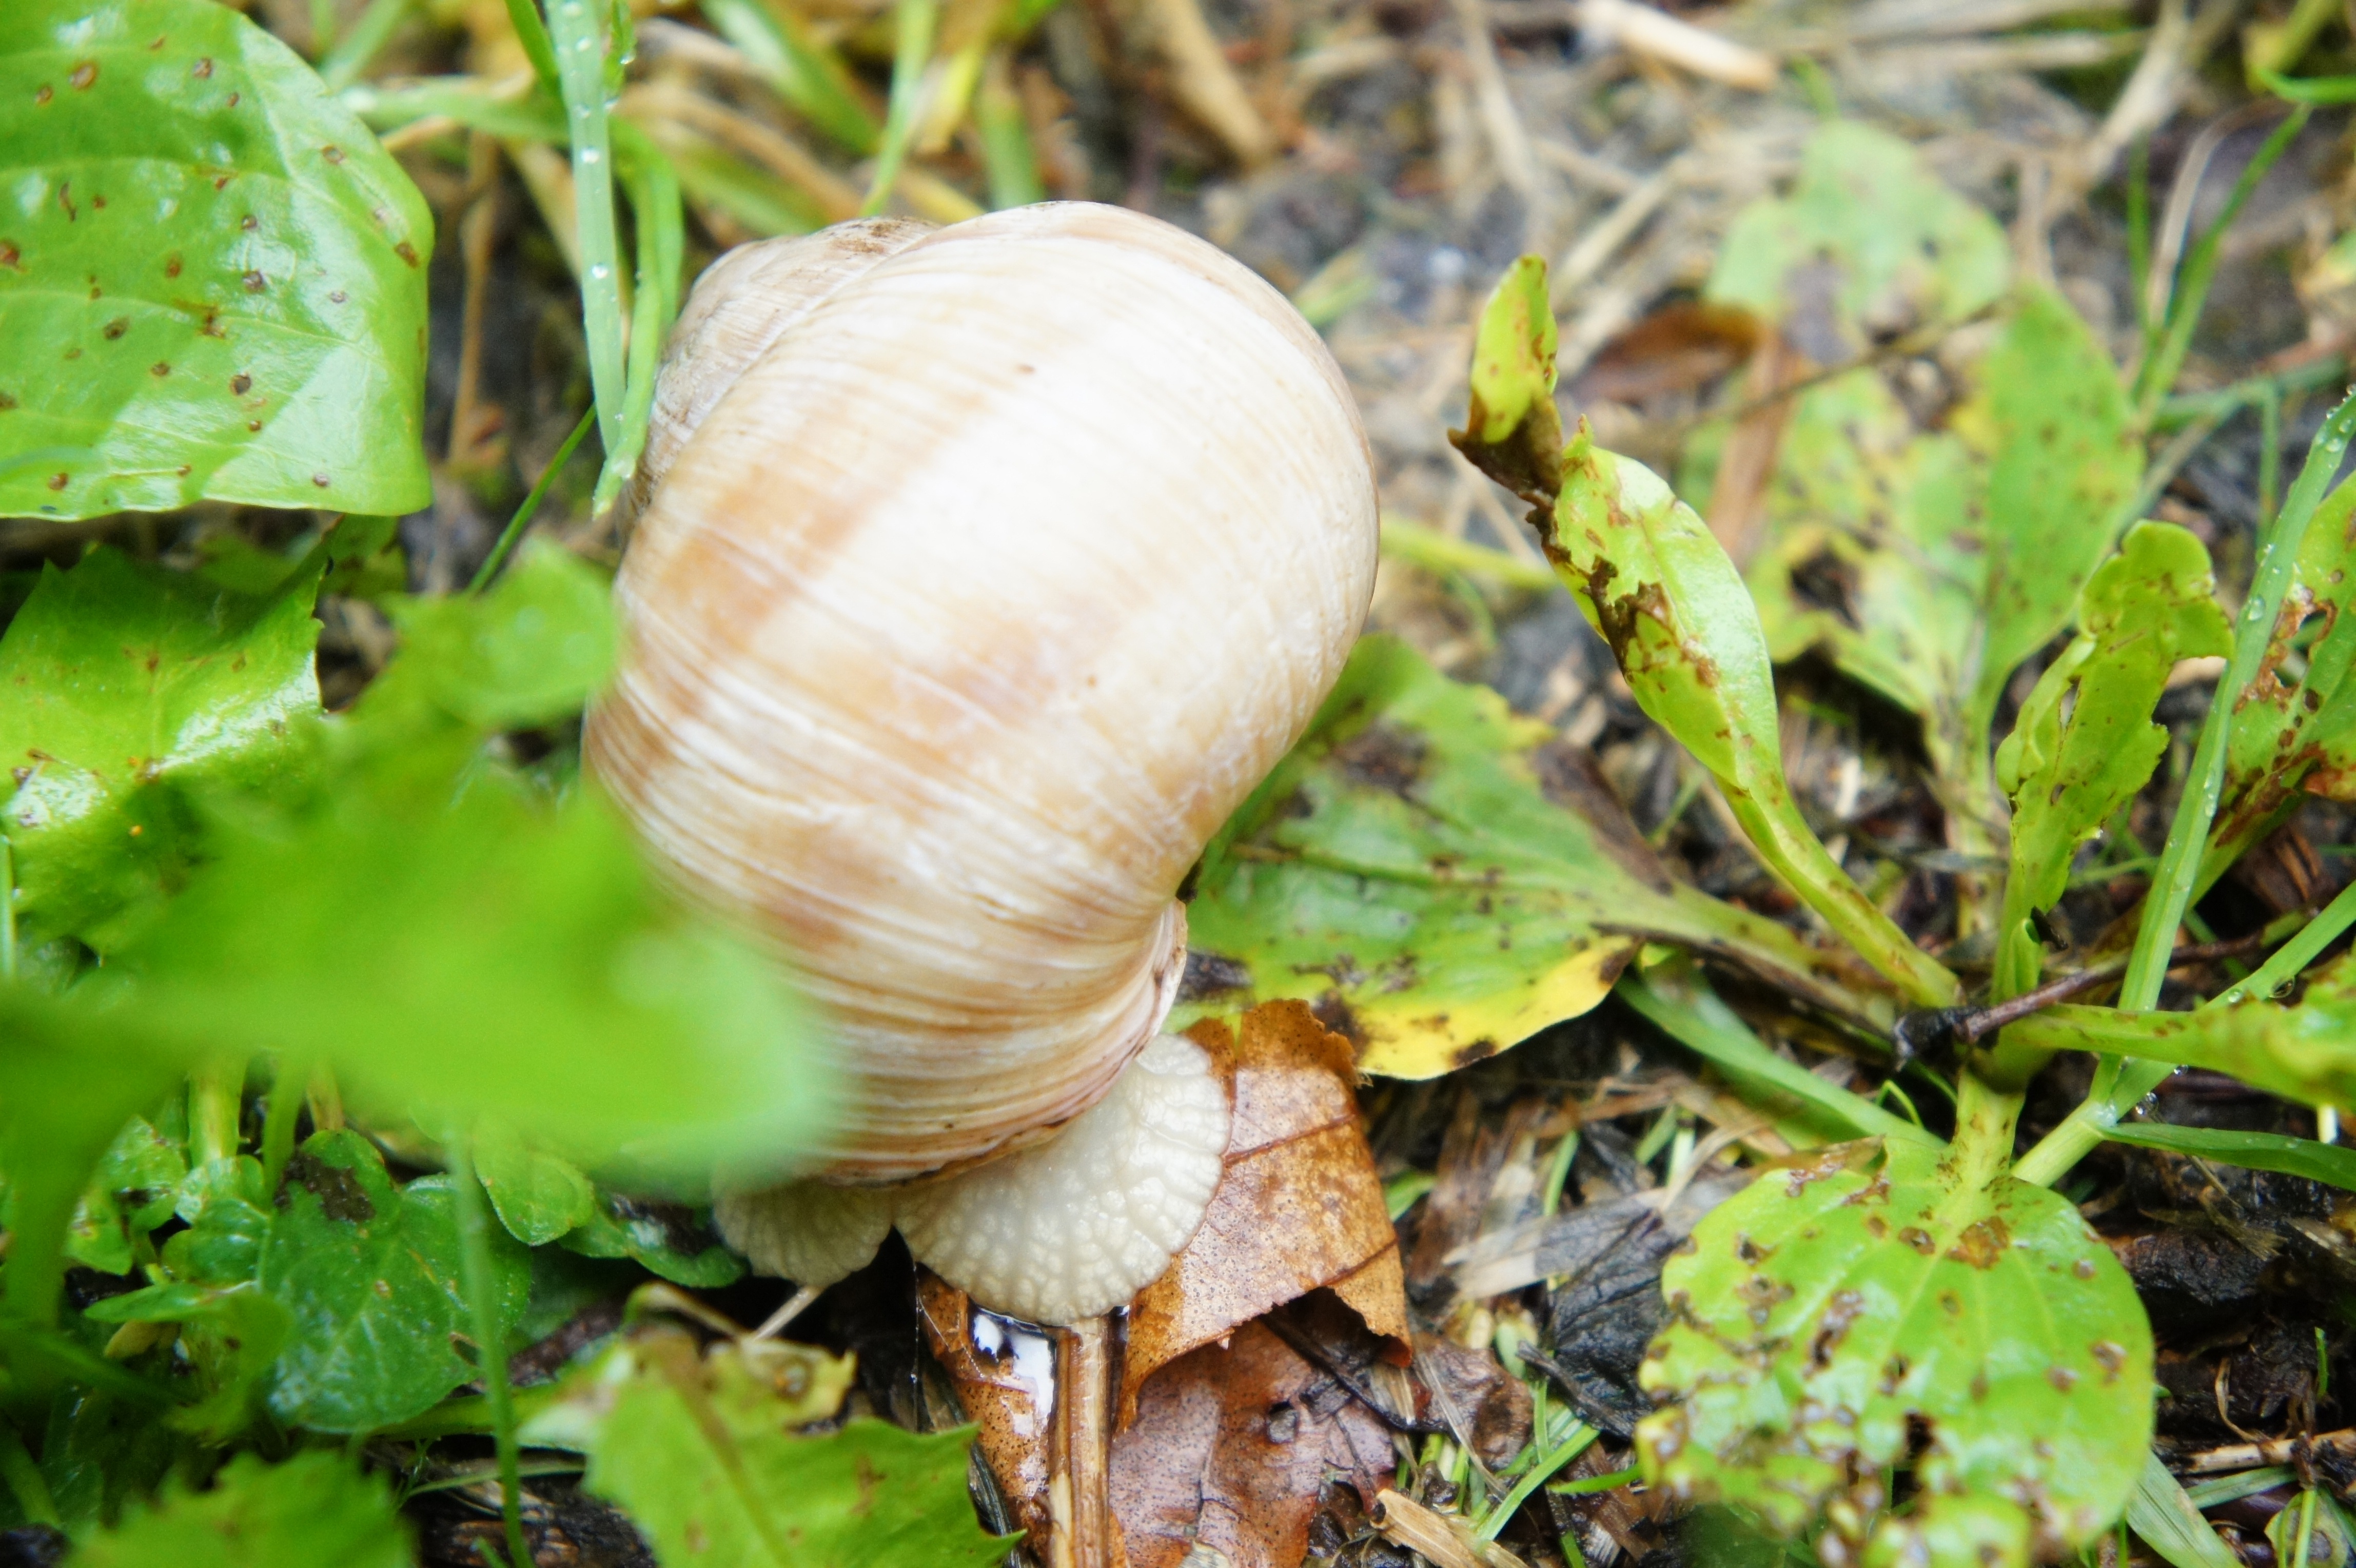
nature, spiral, animal, fauna, shell, invertebrate, mollusk, snail, molluscs, wirbellos, macro photography, slowly, snail shell, land snail, snails and slugs